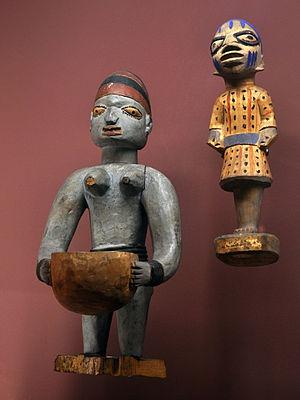
Statuette représentant deux Orishas ( divinité ), culture Yoruba, fin du 19ème siècle. Provient d'Abeokuta au Nigéria. Musée africain à Lyon.
La liste des musées de Lyon présente les musées de la ville de Lyon.
Le musée africain de Lyon, ou musée africain des cultures de l'Afrique de l'Ouest, est doté de l'une des plus importantes collections consacrées aux arts et cultures d'Afrique de l'Ouest. Le Musée Africain, est inauguré en 1863. Il est situé au 150, cours Gambetta dans le 7ᵉ arrondissement de Lyon. Il a fermé ses portes le 27 novembre 2017.